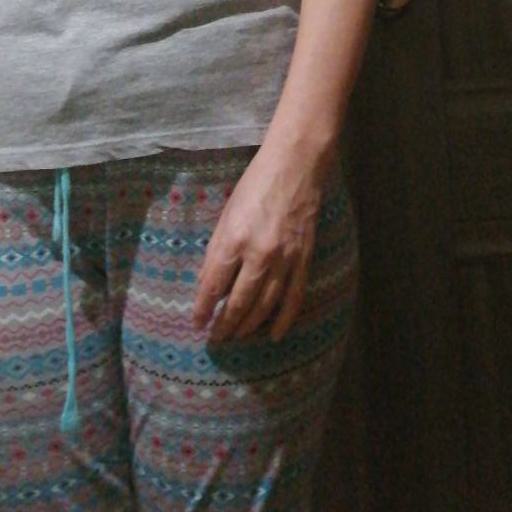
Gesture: no_gesture